Giuseppe Sartorio

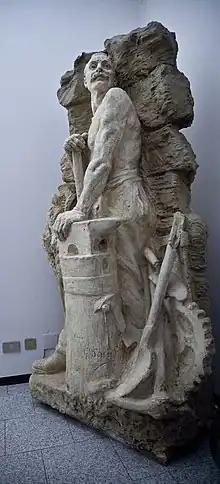
"Labor" stucco work in Cavallirio.

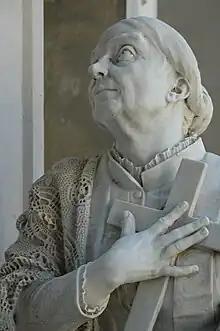
"Monument to lawyer Giuseppe Todde", Cemetery of Bonaria, Cagliari.

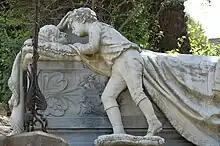
"Monument a Francesca Warzee", Cemetery of Bonaria, Cagliari.

He was born to a family of initially limited means, but his mother's family had enriched themselves trading in precious stones, and his father had been an able vintner. As a boy, Sartorio was apprenticed in Varallo Pombia with engraving sculptor Giuseppe Antonini. Later he continued his studies in the Albertina Academy in Turin under Odoardo Tabacchi. He won a stipend from the Collegio Caccia of Novara, and moved to Rome to attend the Academy of St. Luke, where he won many prizes, including his first, for a funerary shrine for the family Onnis-Devoto in Cemetery of Bonaria in Cagliari.